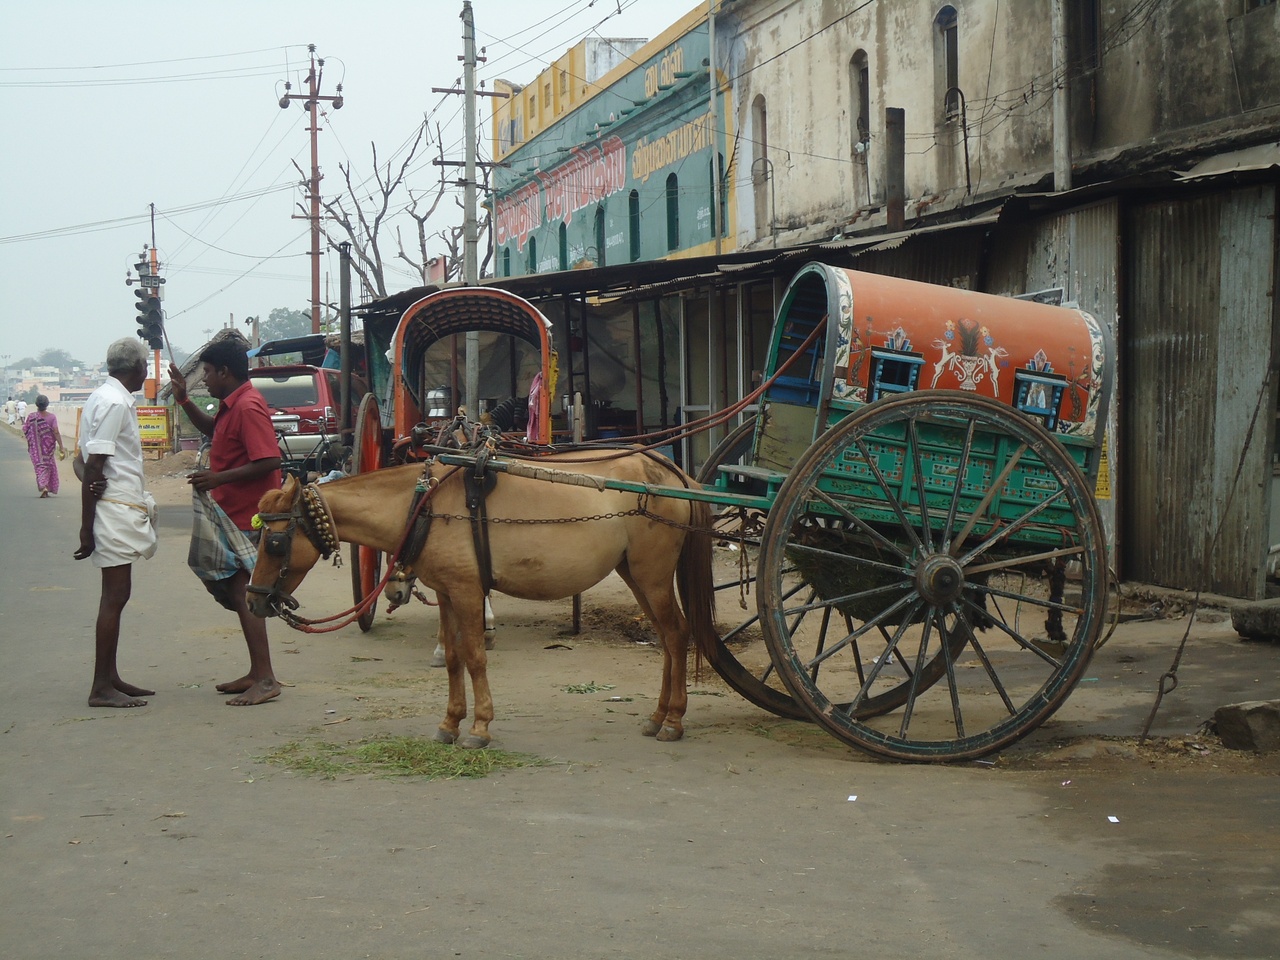
Palani Horse cart